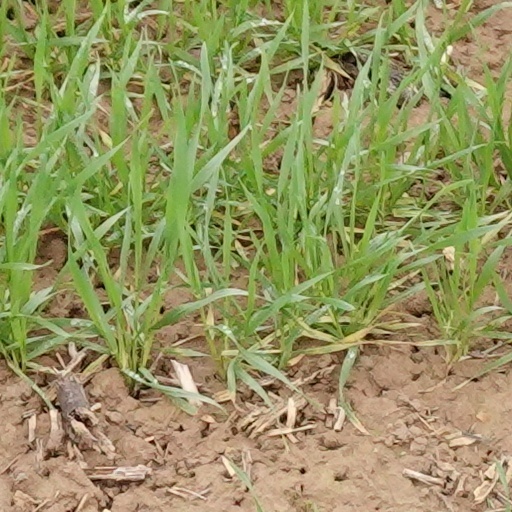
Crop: wheat